Atlantic meridional overturning circulation

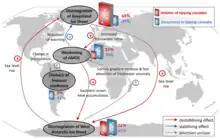
A proposed tipping cascade where the AMOC would mediate a connection between the other tipping elements.

The AMOC has not always existed; for much of Earth's history, overturning circulation in the northern hemisphere occurred in the North Pacific. Paleoclimate evidence shows the shift of overturning circulation from the Pacific to the Atlantic occurred 34 million years ago at the Eocene-Oligocene transition, when the Arctic-Atlantic gateway had closed. This closure fundamentally changed the thermohaline circulation structure; some researchers have suggested climate change may eventually reverse this shift and re-establish the Pacific circulation after the AMOC shuts down. Climate change affects the AMOC by making surface water warmer as a consequence of Earth's energy imbalance and by making surface water less saline due to the addition of large quantities of fresh water from melting ice – mainly from Greenland – and through increasing precipitation over the North Atlantic. Both of these causes would increase the difference between the surface and deep layers, thus making the upwelling and downwelling that drives the circulation more difficult.